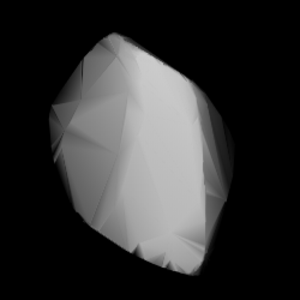
(5027) Androgée, désignation internationale (5027) Androgeos, est un astéroïde troyen jovien.